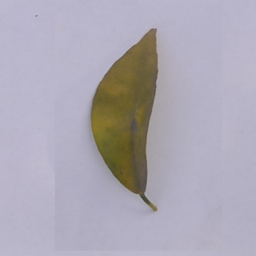
Plant part: leaf
Disease: greening